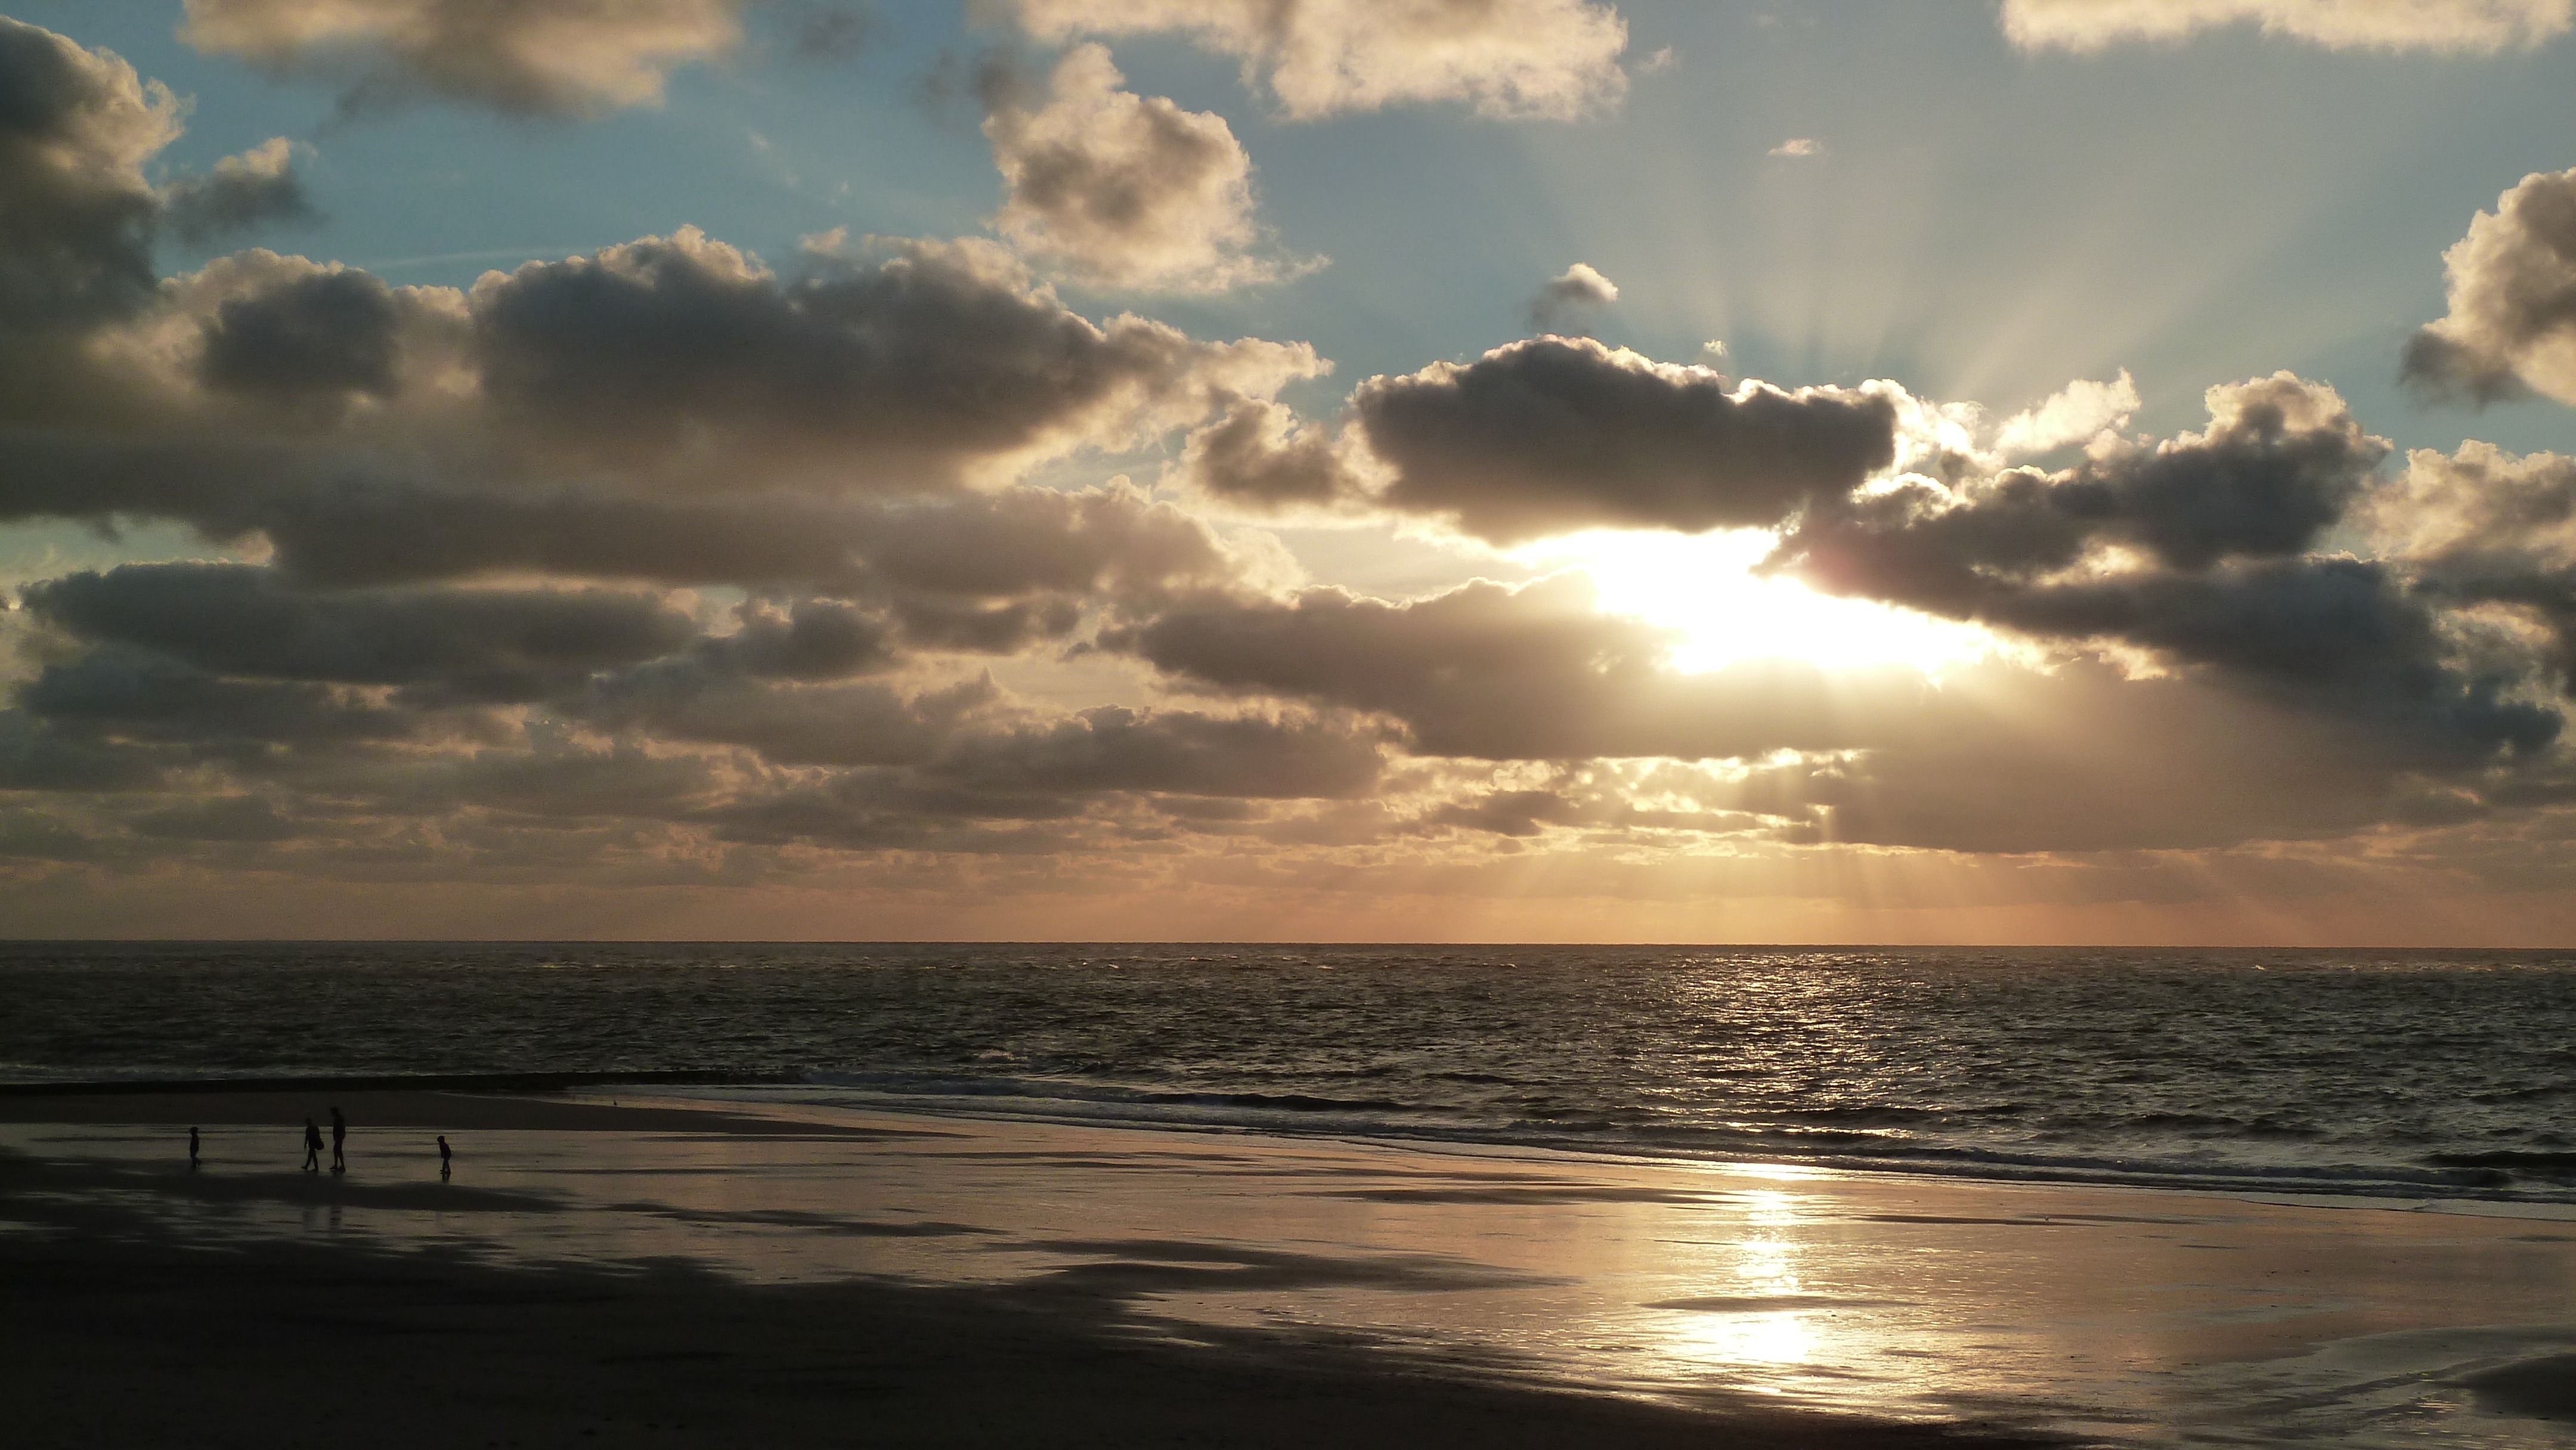
beach, sea, coast, water, ocean, horizon, cloud, sky, sun, sunrise, sunset, sunlight, morning, shore, wave, lake, dawn, atmosphere, dusk, evening, reflection, cumulus, calm, romance, body of water, clouds, north sea, abendstimmung, afterglow, phenomenon, cloudiness, meteorological phenomenon, computer wallpaper, wind wave